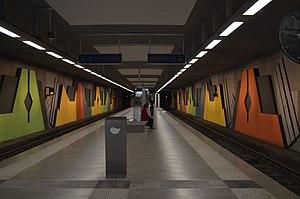
Station Samaritaine sur la ligne 4 du Métro léger de Charleroi.
La station Samaritaine est une station du métro léger de Charleroi. C'est une station souterraine qui se trouve sur la ligne 4 vers Gilly-Soleilmont.